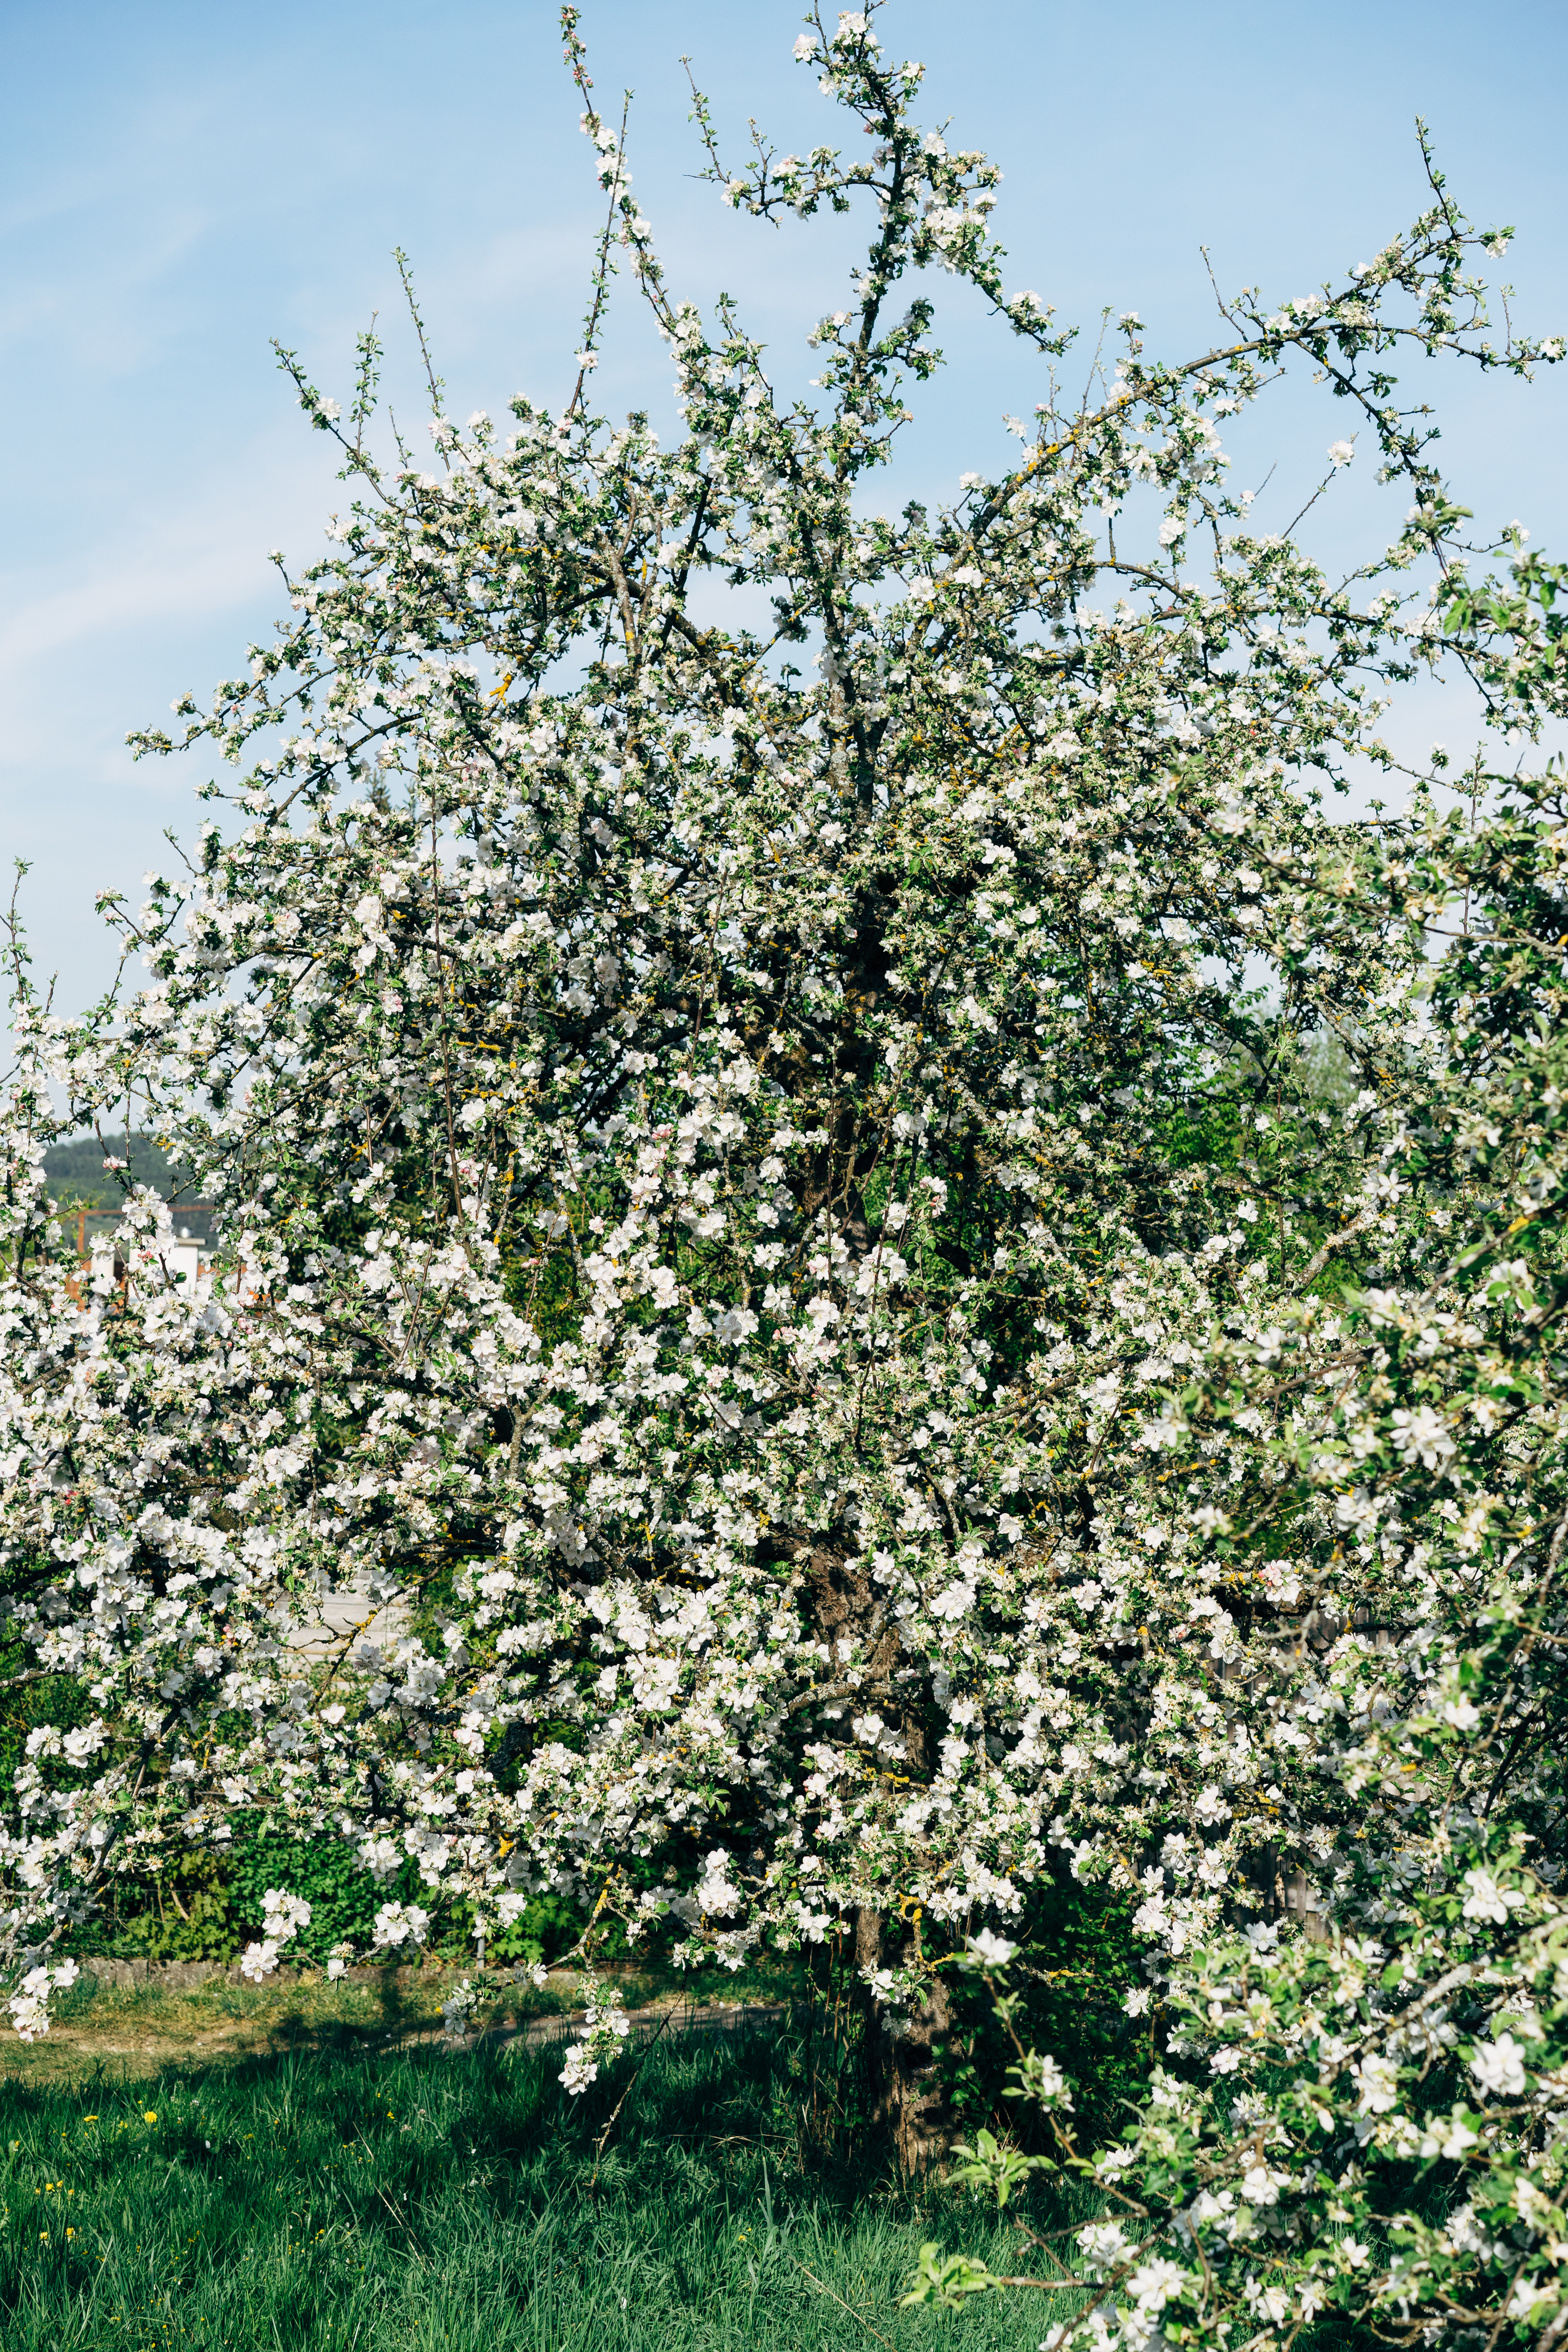
apple, blossom, white, cherry, tree, floral, nature, spring, summer, background, season, green, fresh, plant, environment, countryside, colourful, flora, botany, scenic, flower, colours, florist, beautiful, beauty, flowering plant, woody plant, shrub, shadbush, mock orange